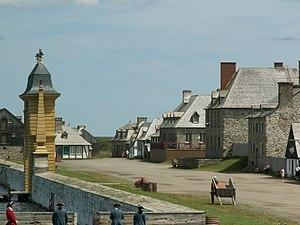
Forteresse de Louisbourg
La forteresse de Louisbourg est la reconstruction partielle d'une forteresse française située sur l'île du Cap-Breton dans la province de la Nouvelle-Écosse. C'est un « lieu historique national du Canada » géré par Parcs Canada et l'une des principales attractions touristiques de Cap-Breton.
La Veuve de Saint-Pierre est un film français réalisé par Patrice Leconte, sorti en 2000.
L'Île-Royale était l'une des colonies de la vice-royauté de la Nouvelle-France. Elle administrait l'île Royale, l'île Saint-Jean et l'archipel des îles de la Madeleine.